Jane Greg

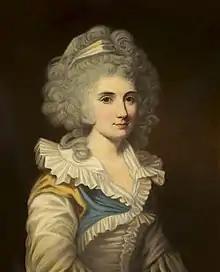
Hannah (Lighbody) Greg

Greg was the second of thirteen children born to Elizabeth (Hyde) (1721–1780) and Thomas Greg of Belfast (1718–1796). With his business partner and brother-in-law, Waddell Cunningham, her father commanded one of the greatest mercantile fortunes in Ireland.